Al-Rashid Street

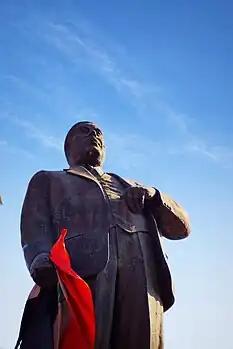

Al-Rashid Street became home to many political and cultural events and establishments. As well as Baghdad's most famous coffeehouses, restaurants, and markets. Coffeehouses such as ones themed after Egyptian singer Umm Kulthum and the al-Zahawi Café. This caused artists, students, and intellectuals to visit the avenue commonly. Due to this, al-Rashid Street became the main street for the coffeehouse culture of Baghdad, alongside Abu Nuwas Street. Throughout the decades, literary coffeehouses started to be established and were inhabited by all generations. Some coffeehouses started to be associated with the big three Neo-Classical Iraqi poets al-Zahawi, al-Rusafi, and al-Jawahiri, who met with several younger poets in the cultural coffeehouses. Al-Rashid Street was also connected to al-Mutanabbi Street which played a role in exposing readers to old and new Arabic knowledge alongside translated global knowledge. Many newly established printers were established on that street.